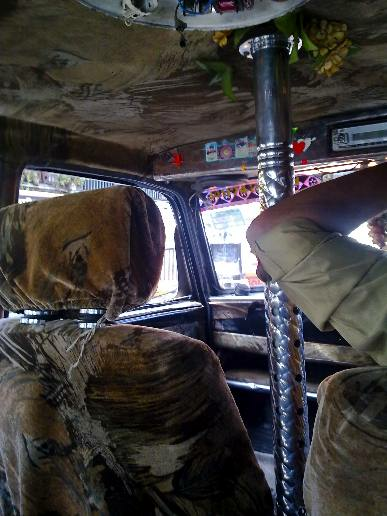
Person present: No